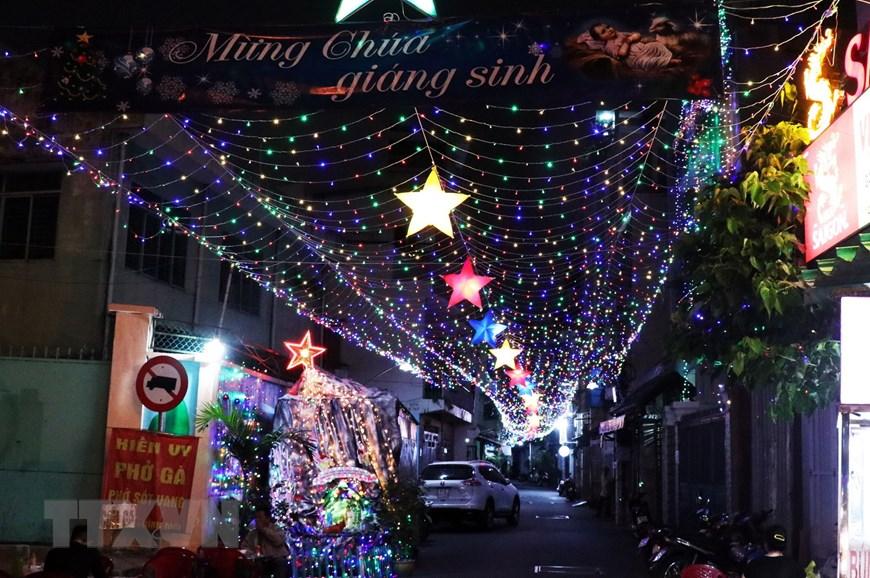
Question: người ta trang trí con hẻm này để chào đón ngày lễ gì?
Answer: ngày lễ giáng sinh